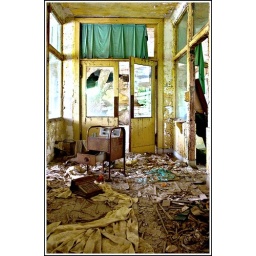
machine in yellow hall